2010 Toronto Blue Jays season

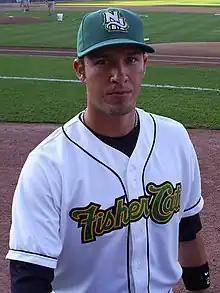
J. P. Arencibia had an impressive spring training, though it was not enough for him to earn a roster spot.

The Jays lost two straight after a 5–1 start, losing to the Phillies 4–2 and Rays 4–1. The next game, slated to be against the Astros, was canceled due to rain. The Jays got back to their winning ways on March 13, when Ricky Romero threw 4 shutout innings to guide the Jays to a 3–0 win over Atlanta. The Jays lost a day later to the Braves 8–5 with help from to prospect Jason Heyward, who hit two doubles. Randy Ruiz hit the Jays' only home run. The Jays did not rebound nicely as the first at-bat of their next game against Detroit was a home run from Scott Sizemore. The Jays held a one-run lead going into the eighth, but collapsed and gave up 4 runs. The Jays rebounded after that by beating Baltimore in back-to-back days. The Jays won 4–1 on March 17 thanks to Travis Snider's first home run and Brian Tallet's second win. The Jays then pounded the Orioles 13–3 the next day on the strength of 6 home runs. Travis Snider and John Buck both hit two, and Aaron Hill and Chris Lubanski hit one. Ricky Romero got his team-leading third win. The Blue Jays also made some cuts on the 18th. Pitcher Zech Zinicola (acquired by the Jays in the Rule-5 draft) did not make the cut, and he was returned to Washington. Hitter Brian Dopirak also didn't make the cut, but he will stay in the Jays organization.